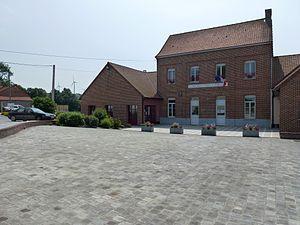
Reclinghem est une commune française située dans le département du Pas-de-Calais en région Hauts-de-France.